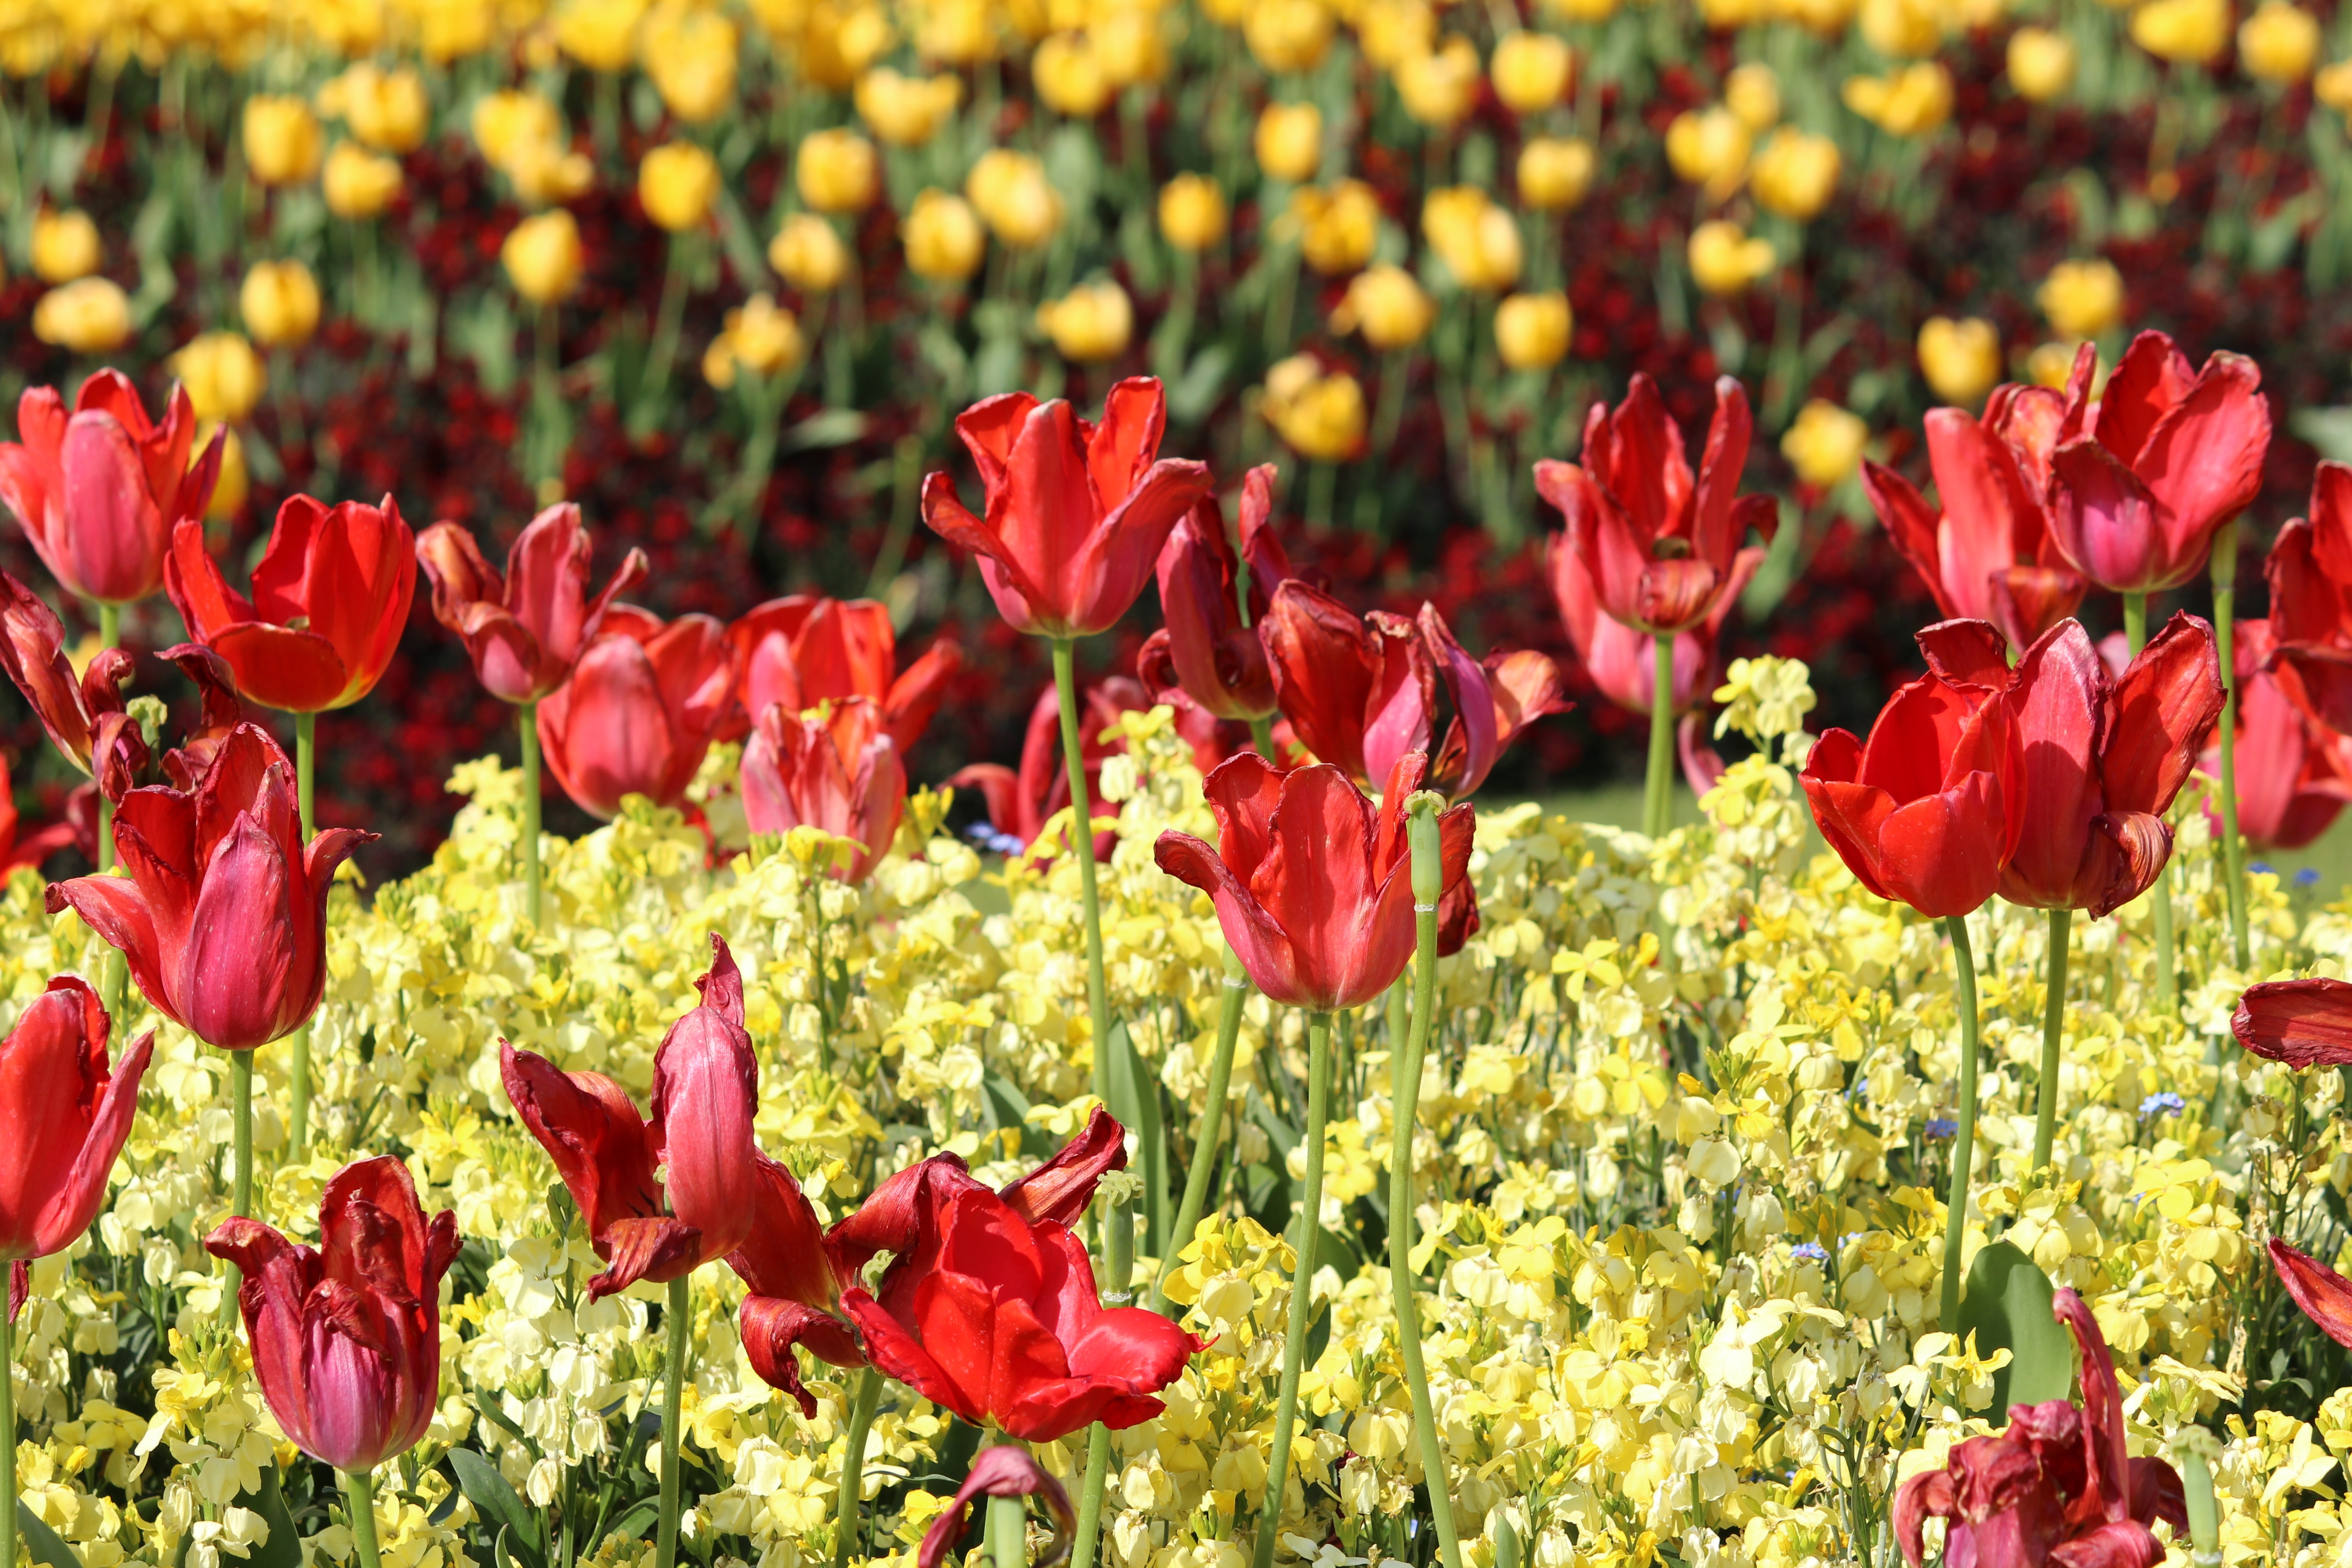
plant, field, flower, petal, tulip, flowering plant, lily family, land plant